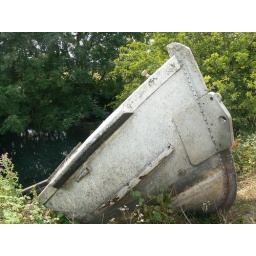
Wansford boat grounded near the road